Refugees of the Syrian civil war in Lebanon

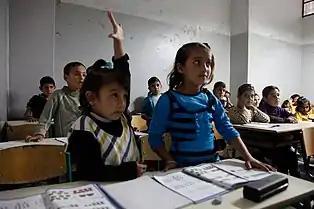
Syrian refugee children in a Lebanese school classroom

Minimal collaboration between the public, private, NGO, and iNGO sectors in Lebanon has resulted in the fragmented provision of quality education to Syrian refugee children. The overwhelmed public sector remains incapable of providing education during emergencies due to inflexible curriculums, limited capacity, and heavily regulated teaching. As a result, most Syrian students are absorbed into the private sector for primary education, and the informal sector for supplemental education. The percentage of Syrian students enrolled in public schools continues to drop due to the perception of poorer quality of education offered. The 2011–2012 schoolyear posed a significant dropout rate of 70% for Syrian refugee students given a lack of supplemental resources. The failure rate among Syrian children is twice the national average of that of Lebanese children.